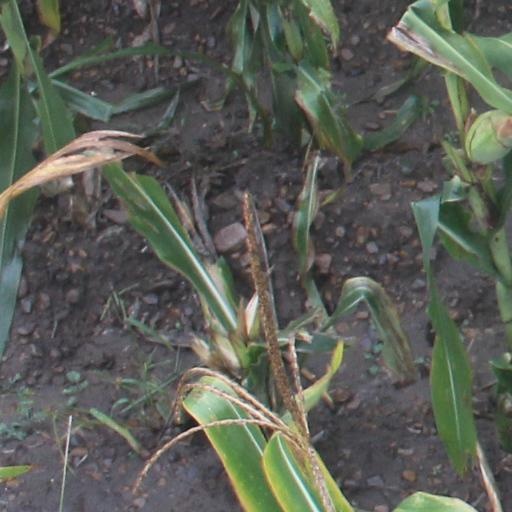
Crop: maize; corn